Edward Bach

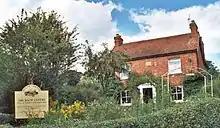
The last house where Bach lived in Brightwell-cum-Sotwell in Oxfordshire, now privately owned by the Ramsell family

Starting in 1919, he worked at the London Homeopathic Hospital, where he was influenced by the work of Samuel Hahnemann. In this period, he developed seven bacterial nosodes known as the seven Bach nosodes. Their use has been mostly confined to British homeopathy practitioners.